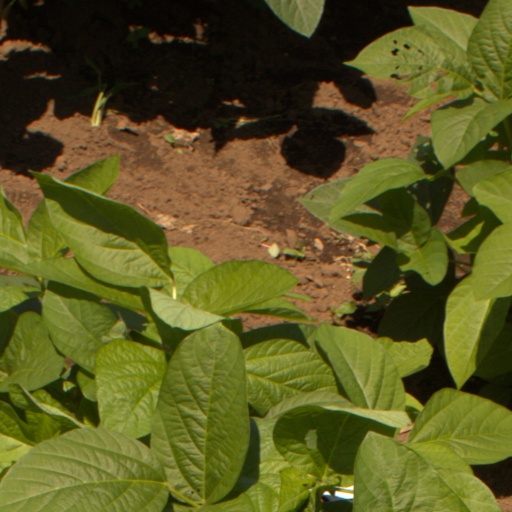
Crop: soybean